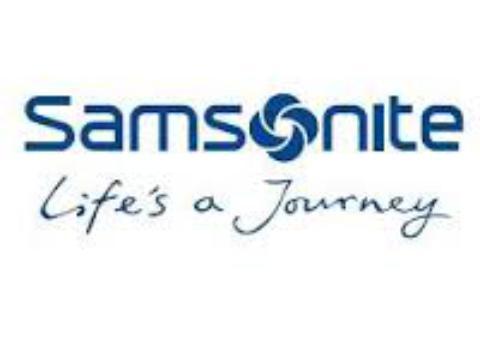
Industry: Clothes